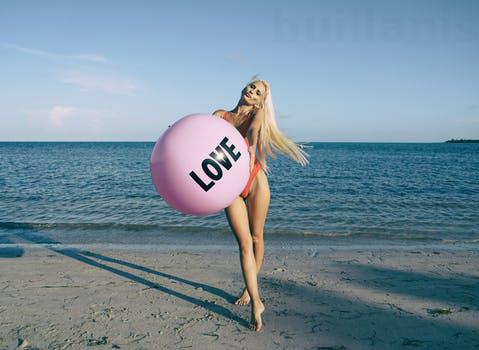
Label: Watermark